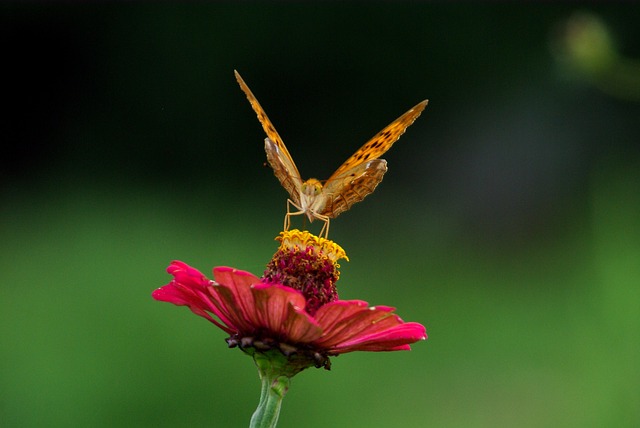
Label: farfalla